That Roundhouse

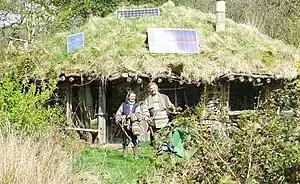
That Roundhouse

That Roundhouse is a roundhouse sited in woods within the Pembrokeshire Coast National Park near the town of Newport in Wales. It was constructed without planning permission during the winter of 1997/1998 by Tony Wrench and Jane Faith and helpers as part of the then secret Brithdir Mawr intentional community. The structure was discovered in 1998, challenged by the authorities, and threatened with demolition; it was granted retrospective planning permission in September 2008, with a review in three years. The “radical experiment” has attracted considerable media attention in relation to issues surrounding green building, affordable housing, low-carbon building, low-impact development and sustainable living.